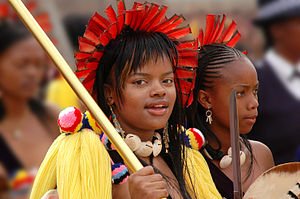
Sikhanyiso Dlamini
Prinsesse Sikhanyiso
HKH Prinsesse Sikhanyiso Dlamini af Swaziland er den ældste datter af kong Mswati 3. af Swaziland. Hun er én af hans 24 børn, og hendes mor er én af Mswatis 14 koner, Inkhosikati LaMbikiza Sibonelo MngomeZulu.